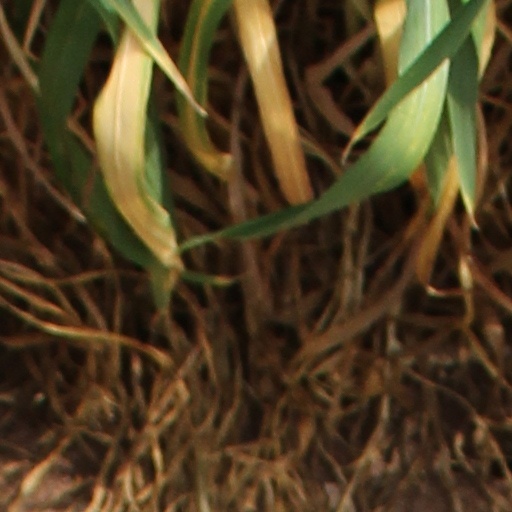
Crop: wheat